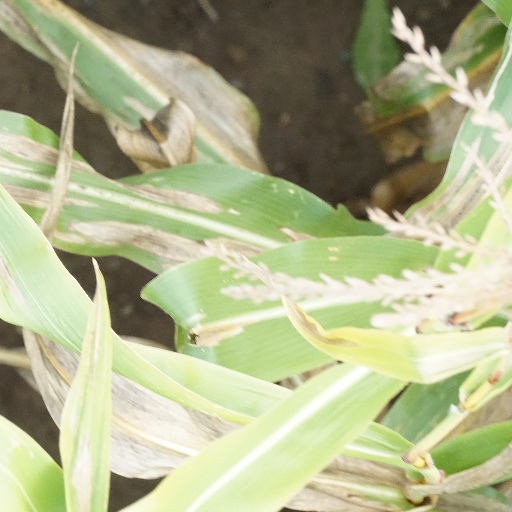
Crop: maize; corn